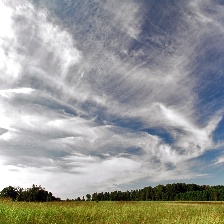
Cloud type: Cirrus